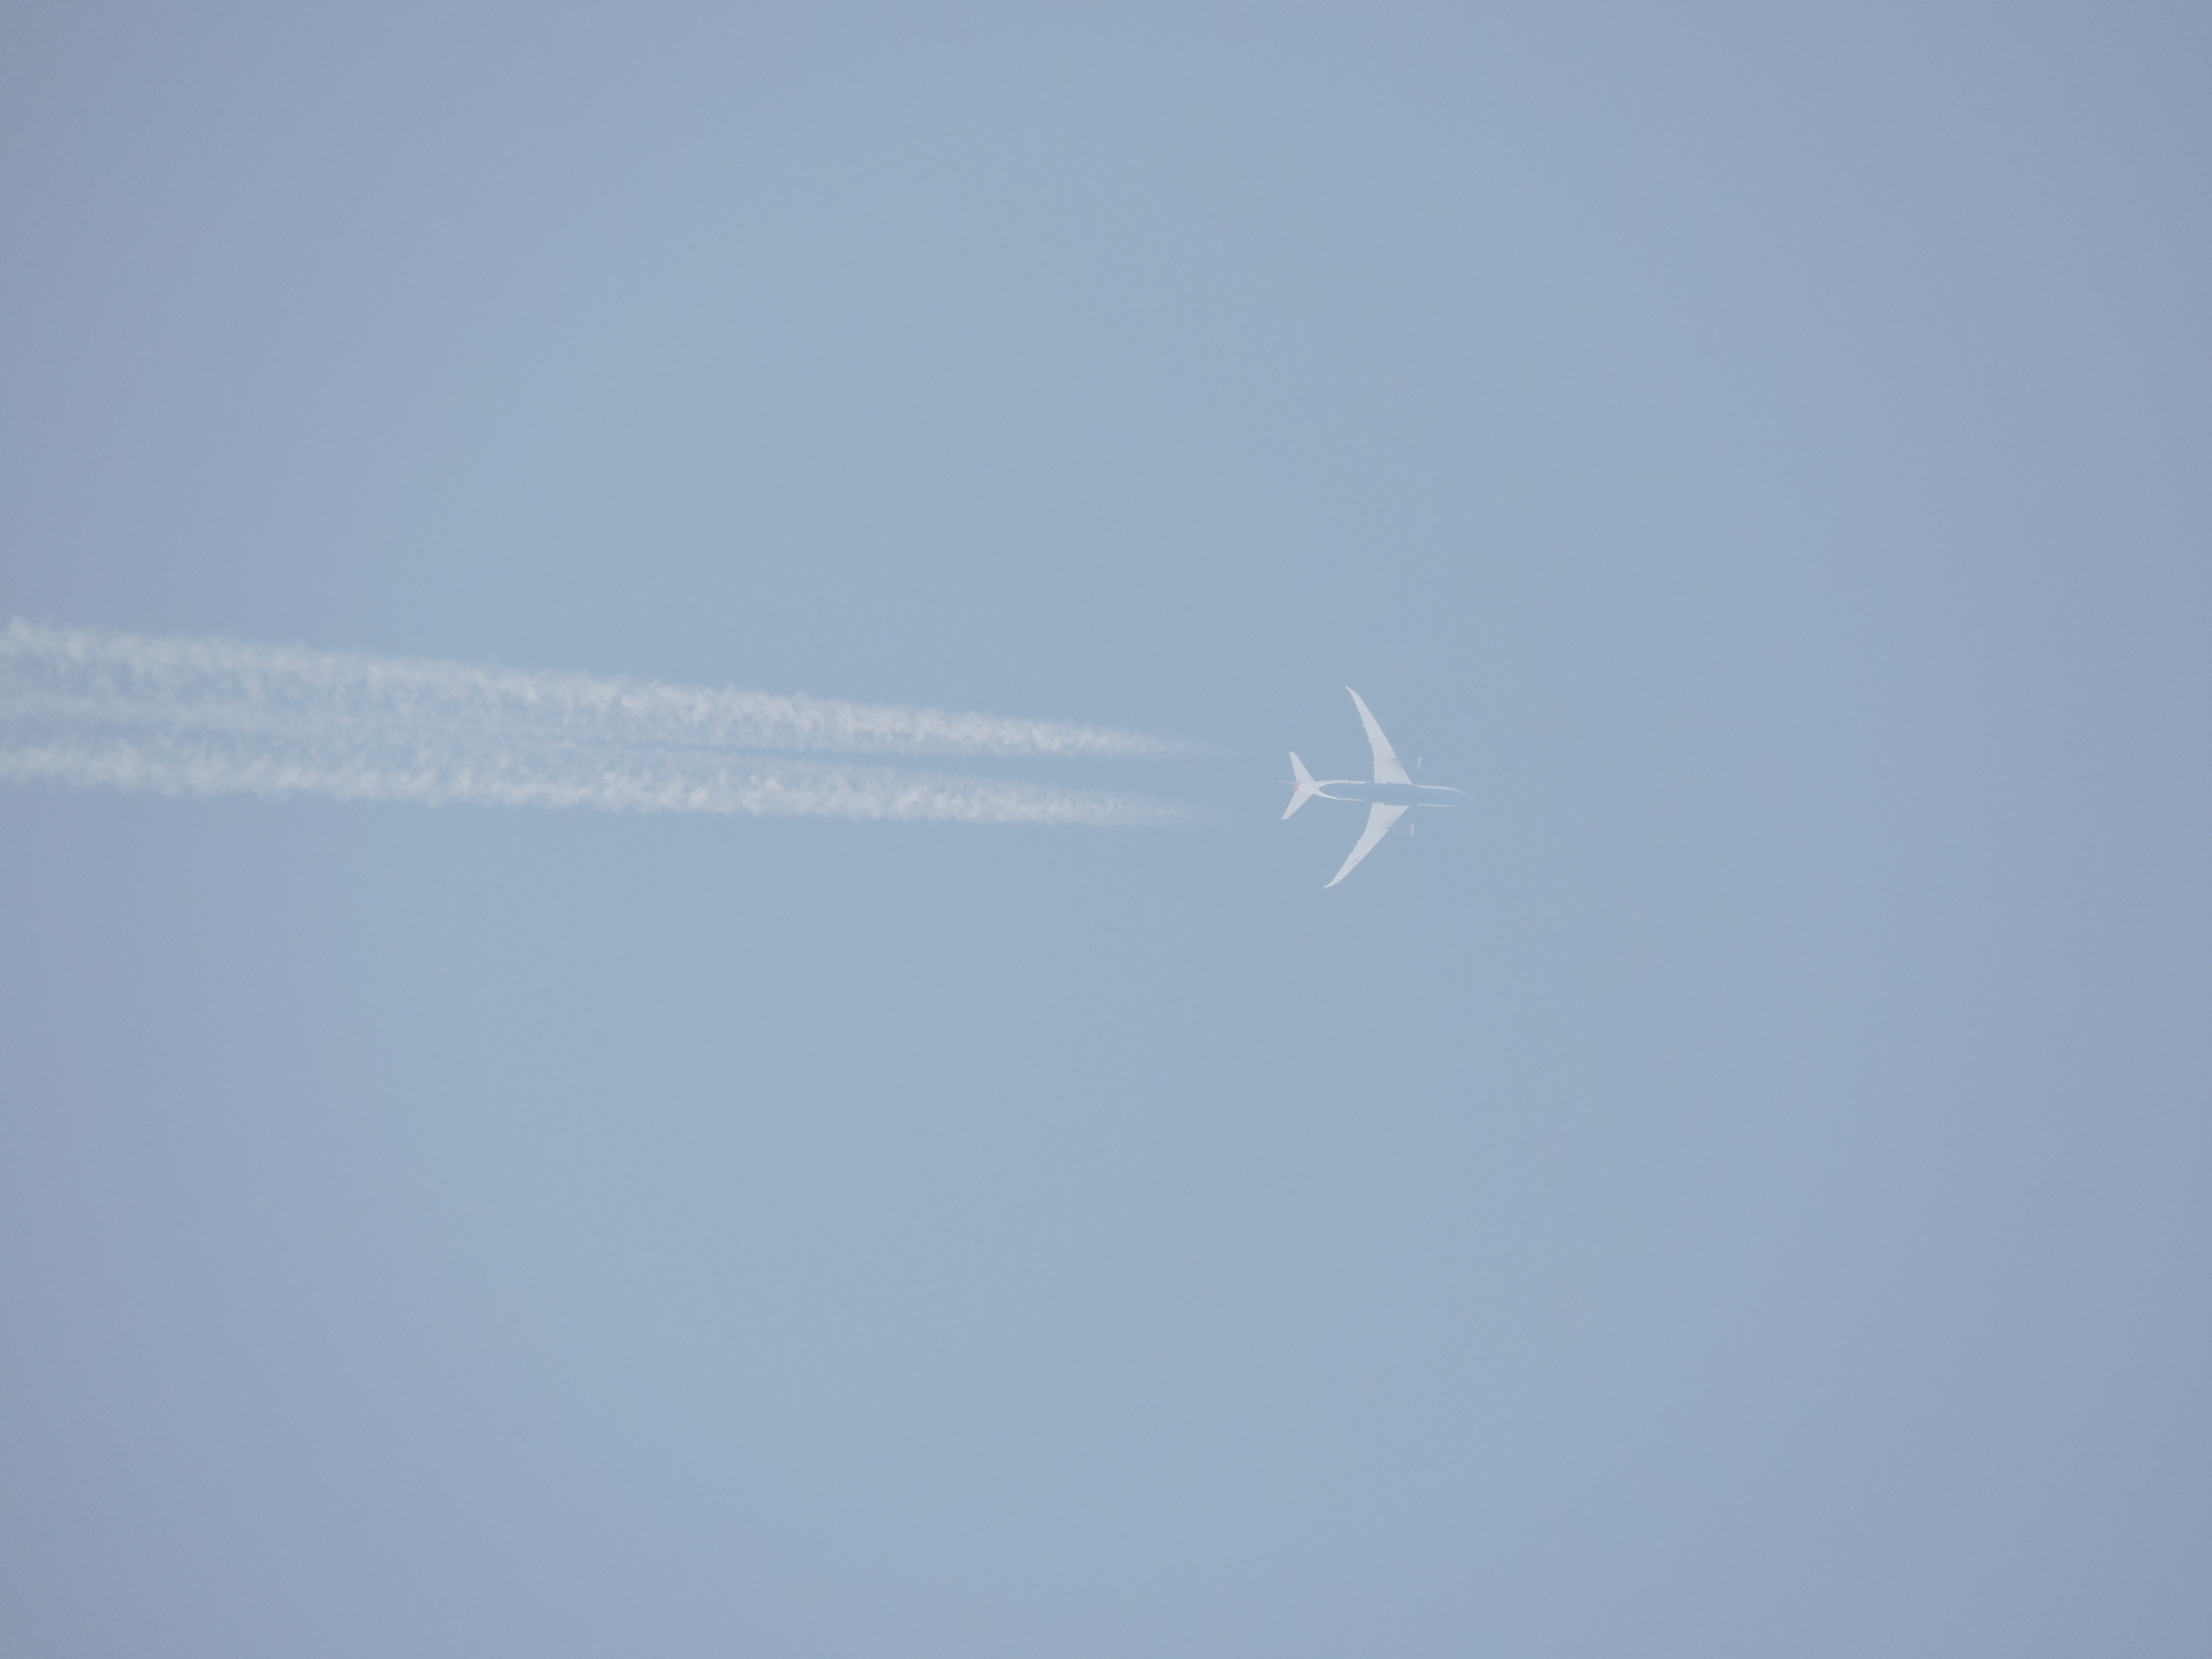
wing, cloud, sky, airplane, aircraft, line, vehicle, aviation, flight, air show, atmosphere of earth